Klínovec

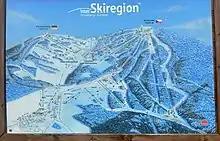
Trail map of Ski Resort Klínovec

Thanks to its elevation, Klínovec offers marvellous panoramic view of Bohemia and Saxony. On a clear day, the Upper Palatine Forest may be seen to the south, away, or the Ještěd mountain to the east.